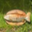
Label: trout